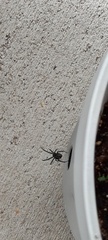
Species: Lactrodectus_hesperus